Sports in Hamilton, Ontario

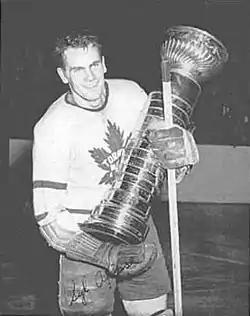
Syl Apps

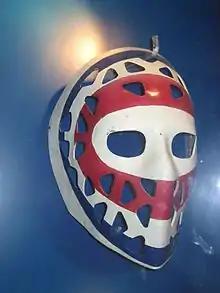
Ken Dryden's goalie mask

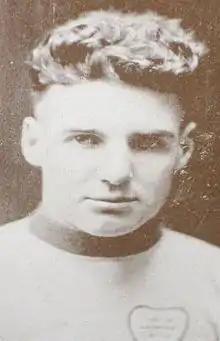
Cecil Babe Dye

There are 35 ice rinks in 27 arenas in the Greater Hamilton area including FirstOntario Centre, Dave Andreychuk Mountain Arena & Skating Centre, Pat Quinn Parkdale Arena, Mohawk 4 Ice Centre, (4 rinks) at Mohawk Sports Park and Chedoke Twin Pad Arena, (2-rinks), on the West mountain.